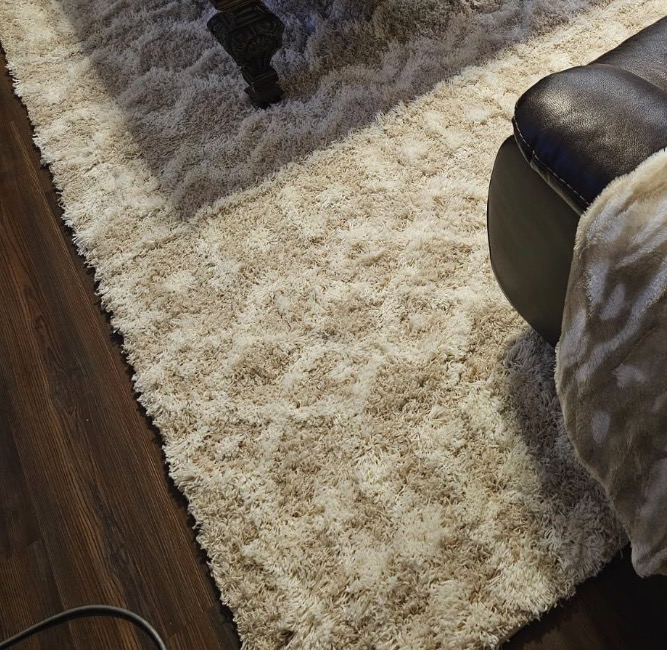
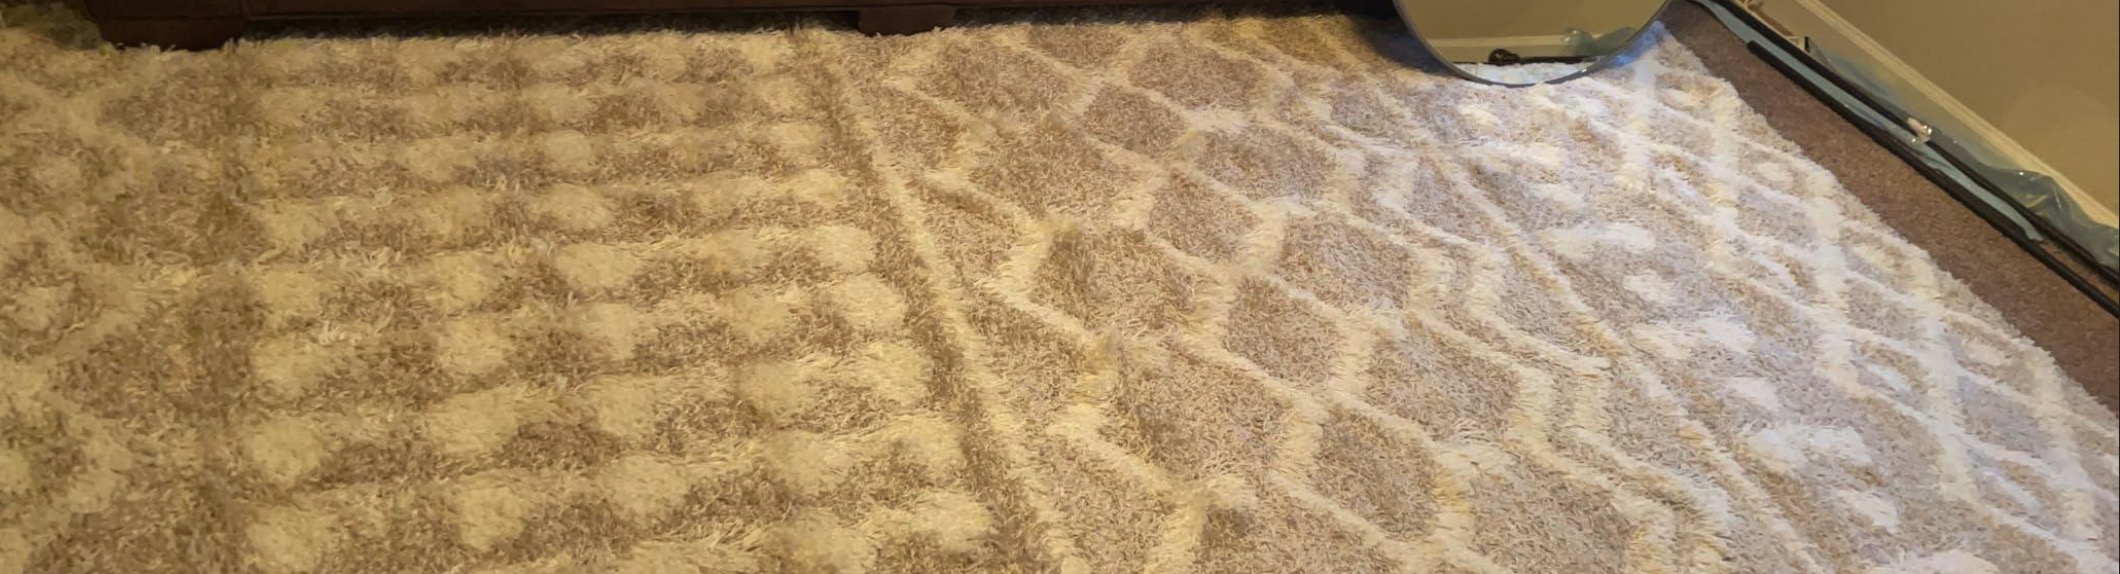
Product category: misc
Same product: yes